Automatic lathe

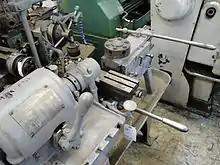
Brown & Sharpe No. 1 wire feed screw machine. B&S persisted in calling manually operated turret lathes "screw machines" long after most machinists were reserving that term to refer specifically to cam-op automatics.

The name "screw machine" is somewhat of a metonym, as screw machines can make parts other than screws or that are not threaded. However, the archetypal use for which screw machines were named was screw-making.